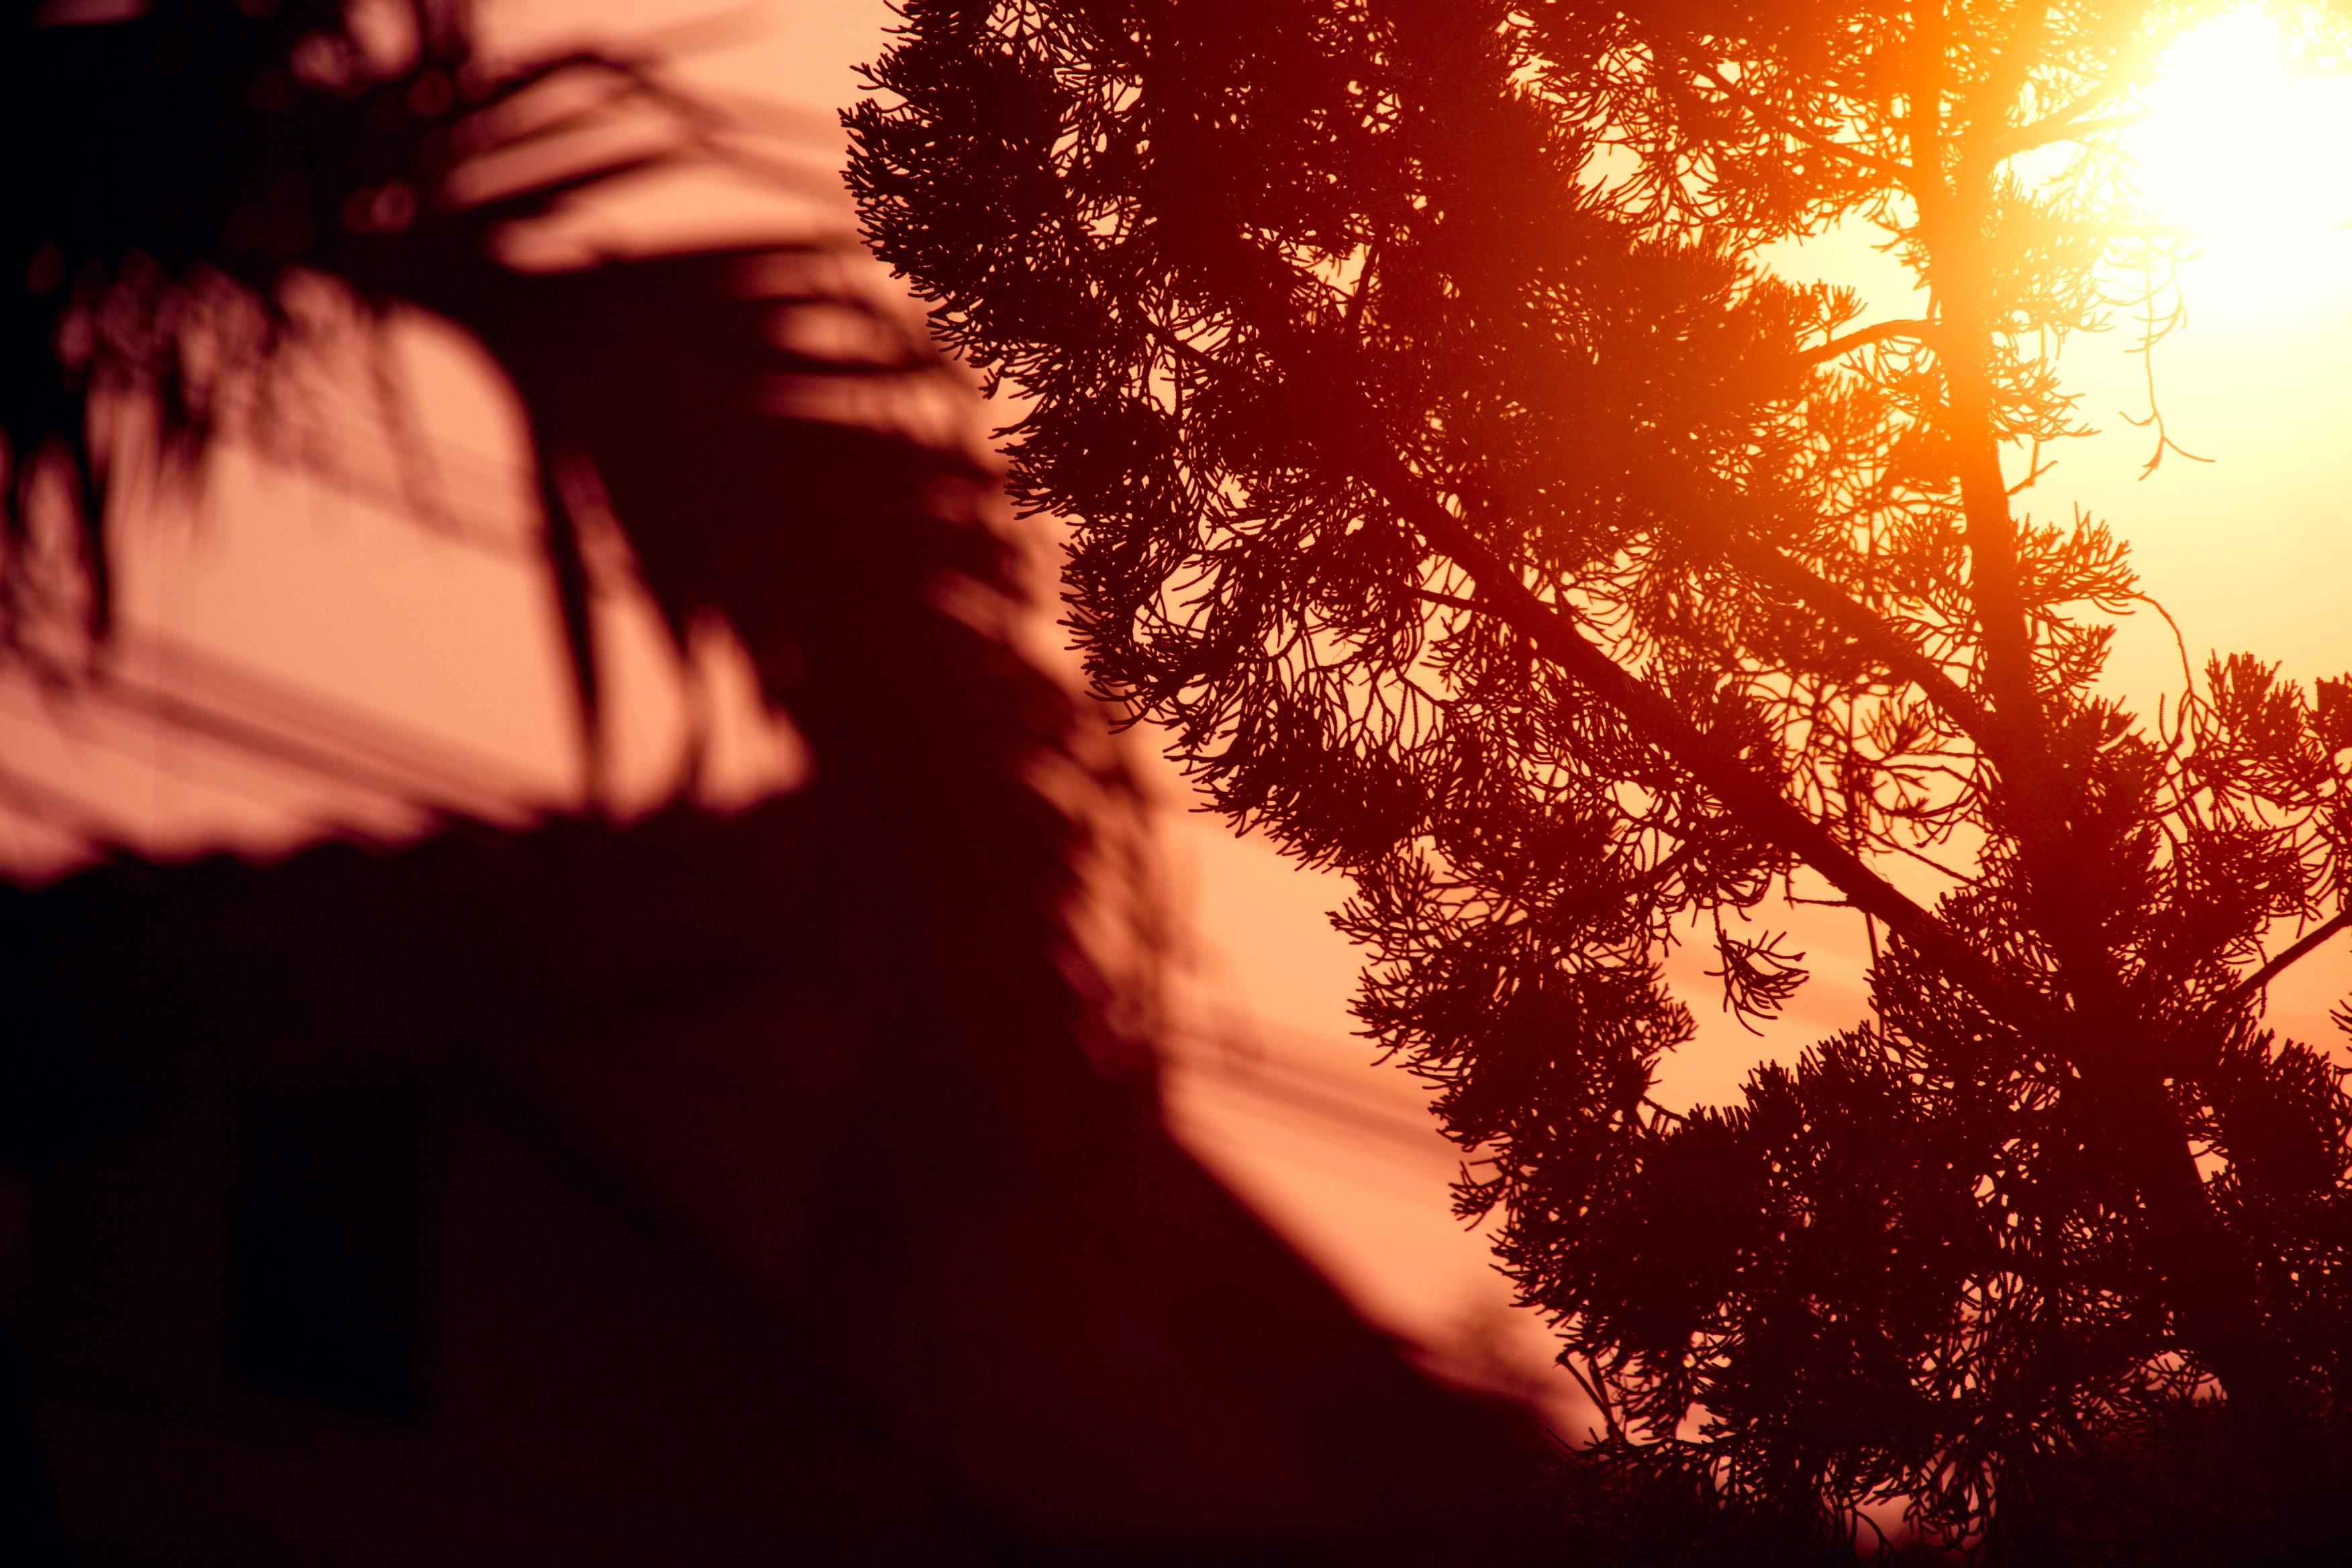
evening, sky, tree, nature, orange, red, sunset, heat, sunrise, atmospheric phenomenon, light, morning, palm tree, branch, sunlight, afterglow, leaf, woody plant, sun, cloud, backlighting, arecales, plant, landscape, dusk, photography, geological phenomenon, Tints and shades, red sky at morning, horizon, tropics, astronomical object, dawn